Silvestre Dangond

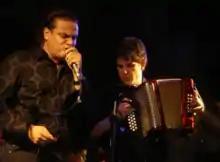
Silvestre Dangond and Juancho De la Espriella performing.

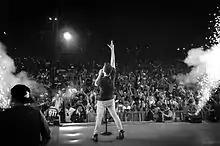
Silvestre Dangond – Live

Their following album was "Mas unidos que nunca", released on June 13, 2004, containing 14 songs which included one unplugged bonus track: "Cautico mi canto" of Dangond's authorship, "El vaiven" by Hernando Bustos, "A blanco y negro" by Omar Geles, "La Colegiala" of Dangond's authorship, "Yo no me como ese cuento" by Dagoberto Osorio, "Acepto el reto" by Luis Egurrola, "Pa Barranquilla" of Dangond's authorship, "Me la juego toda" by Kaleth Morales, "Baila Vallenato" by Leo Duran, "La Mentira" by Wilfran Castillo, "Cuando llego en temple" by Armando Romero, "Celos y que" by Luis Alonso, "La mujer de mis sueños" by an unknown author and "La colegiala" unplugged version. With this album Dangond and De la Espriella consolidated as one of the most successful vallenato groups in this genre thanks to the acceptance of their hit song "La colegiala".